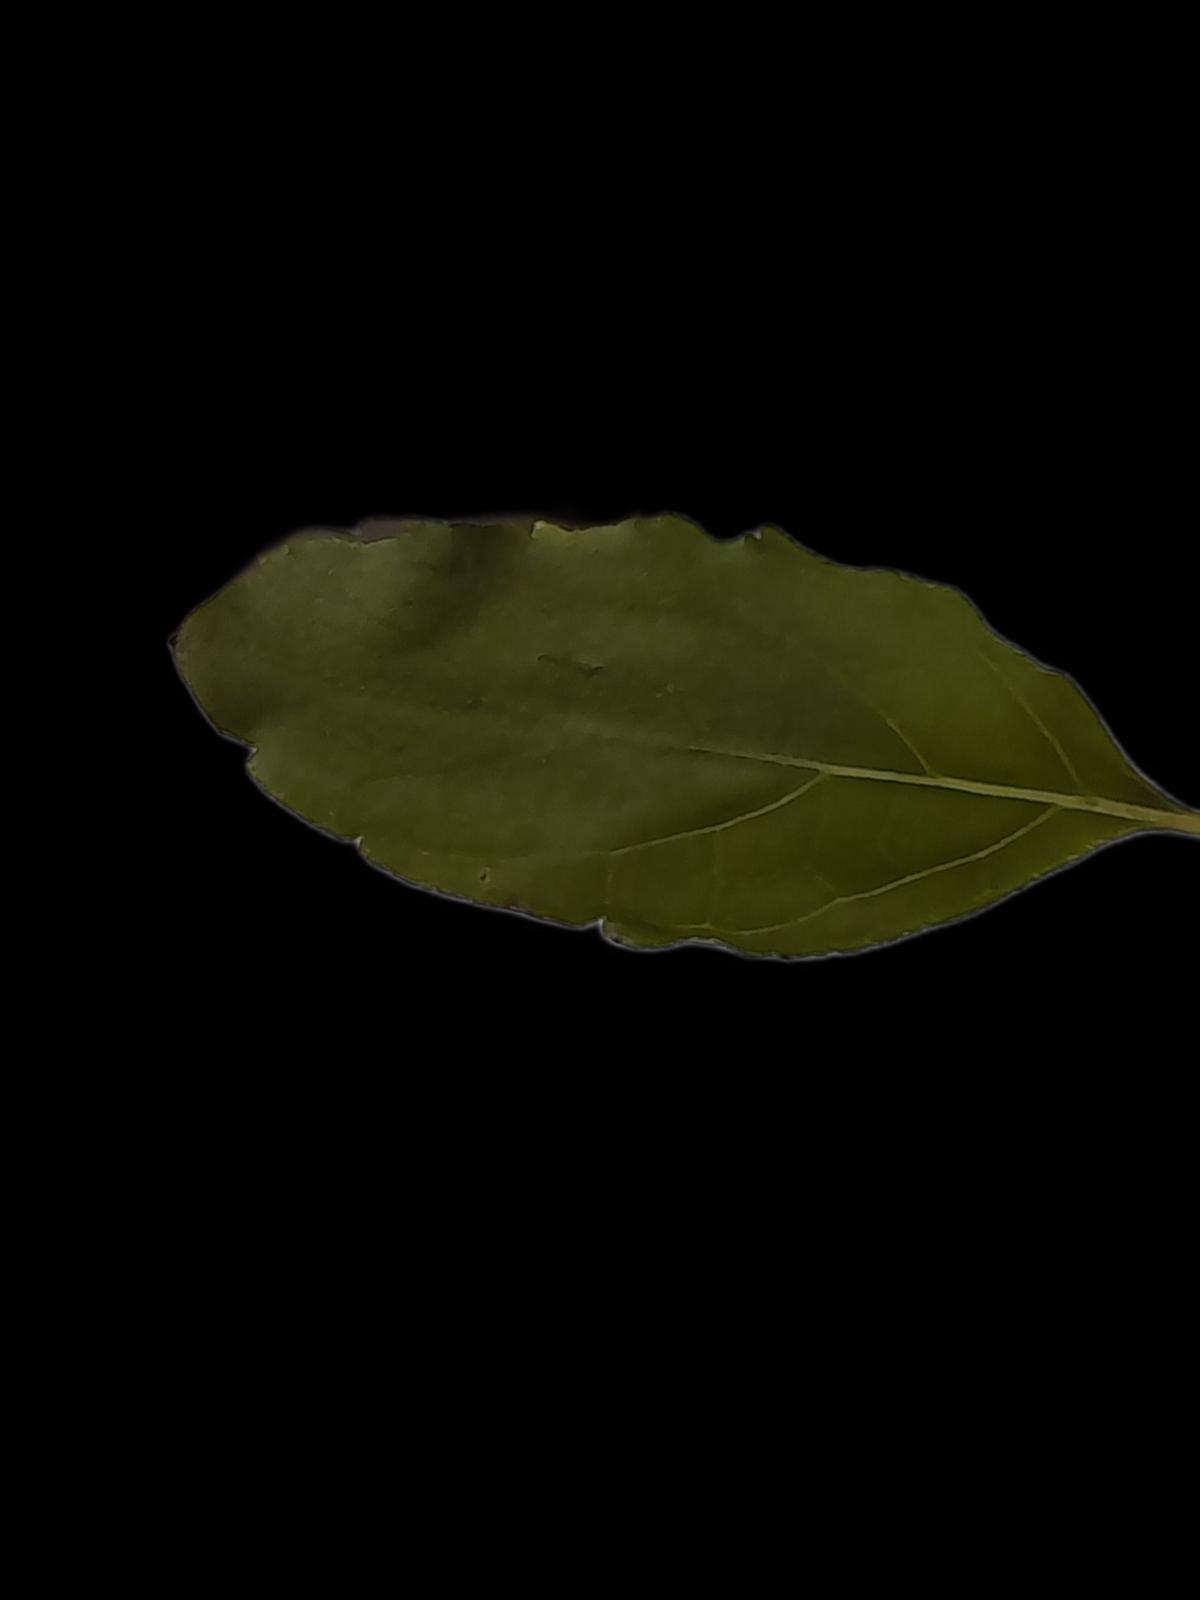
Plant: Tulsi